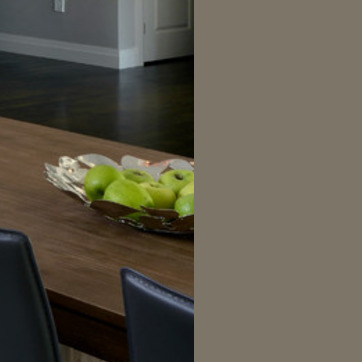
Material: food